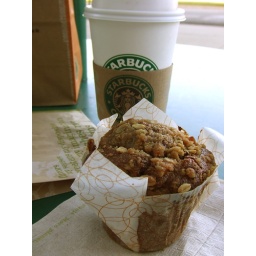
I like the paper in lieu of a muffin cup